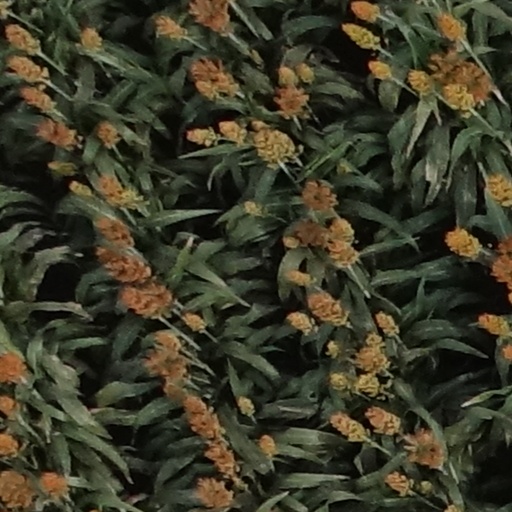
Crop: sorghum